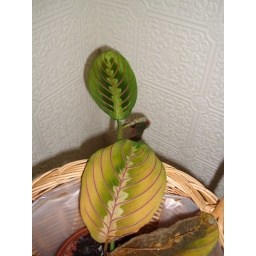
a strange plant in the house